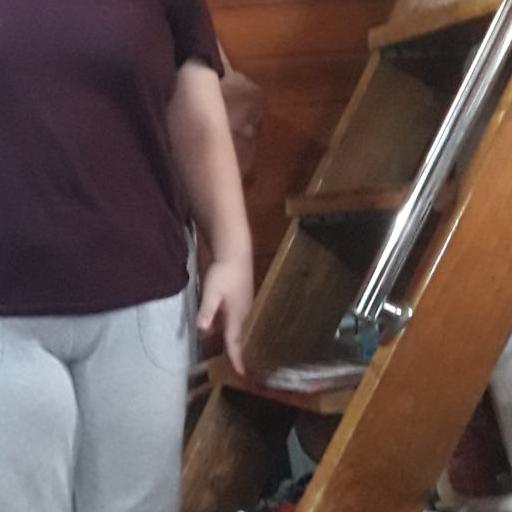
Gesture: no_gesture